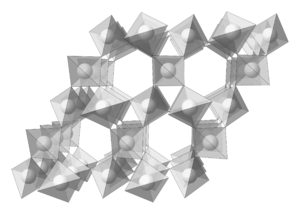
Un silicate est un sel combinant le dioxyde de silicium SiO₂ à d'autres oxydes métalliques. Les minéraux ayant une composition de silicate sont également qualifiés de silicates et constituent une famille de minéraux extrêmement importante. En minéralogie, les polymorphes de la silice sont classés parmi les silicates.
Le quartz bêta est un minéral constitué de dioxyde de silicium SiO₂ avec des traces d'Al, Li, B, Fe, Mg, Ca, Ti, Rb, Na et OH. Polymorphe du quartz alpha, il n’apparaît qu'à partir de 573 °C. Les pièces de collection sont des pseudomorphes de cristaux de quartz bêta remplacés par du quartz alpha.